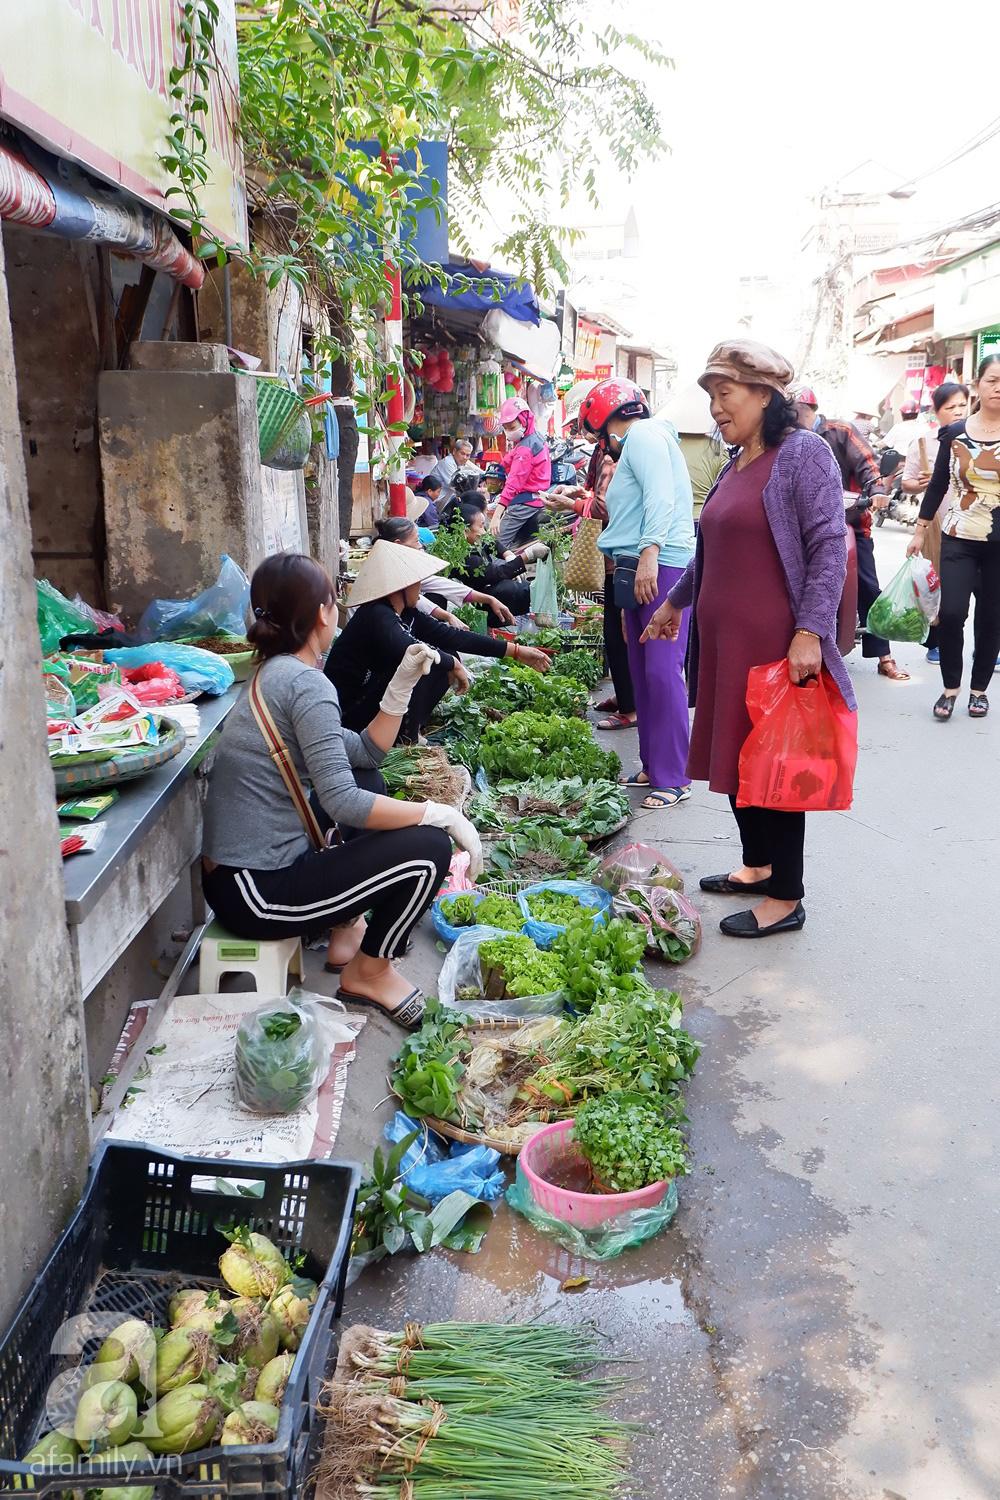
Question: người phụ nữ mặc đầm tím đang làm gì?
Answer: đang đi mua rau